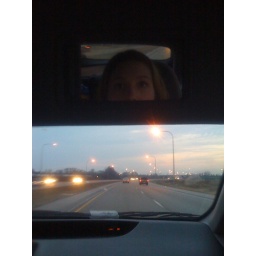
Going to my parents house. Three phone shots in the car in a row. New record!